Atmospheric escape

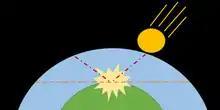
Atmospheric escape from impact erosion is concentrated in a cone (red dash-dotted line) centered at the impact site. The angle of this cone increases with impact energy to eject a maximum of all the atmosphere above a tangent plane (orange dotted line).

The impact of a large meteoroid can lead to the loss of atmosphere. If a collision is sufficiently energetic, it is possible for ejecta, including atmospheric molecules, to reach escape velocity.